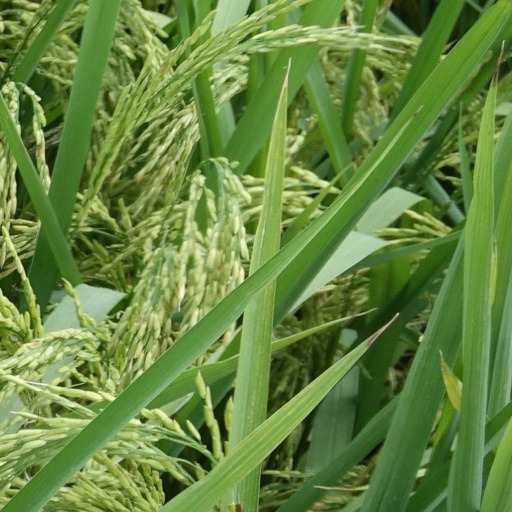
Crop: rice